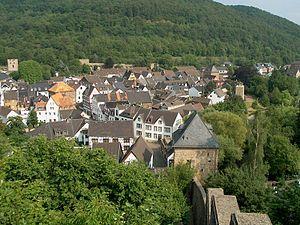
L’Erft est un affluent du Rhin par le sud-ouest, long de 107 km. Il se situe en totalité dans la région de Rhénanie-du-Nord-Westphalie. Ce cours d'eau, très artificialisé à la suite des rejets des eaux d'exhaure des mines de lignite, et envahi par des espèces exogènes en provenance de la vallée du Rhin, fait depuis 1975 l'objet de mesures de renaturation considérables.